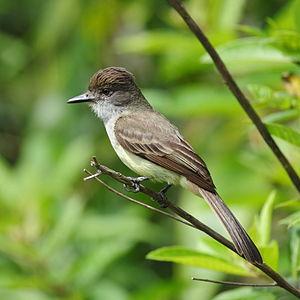
Le Tyran féroce est une espèce de passereau de la famille des Tyrannidae.